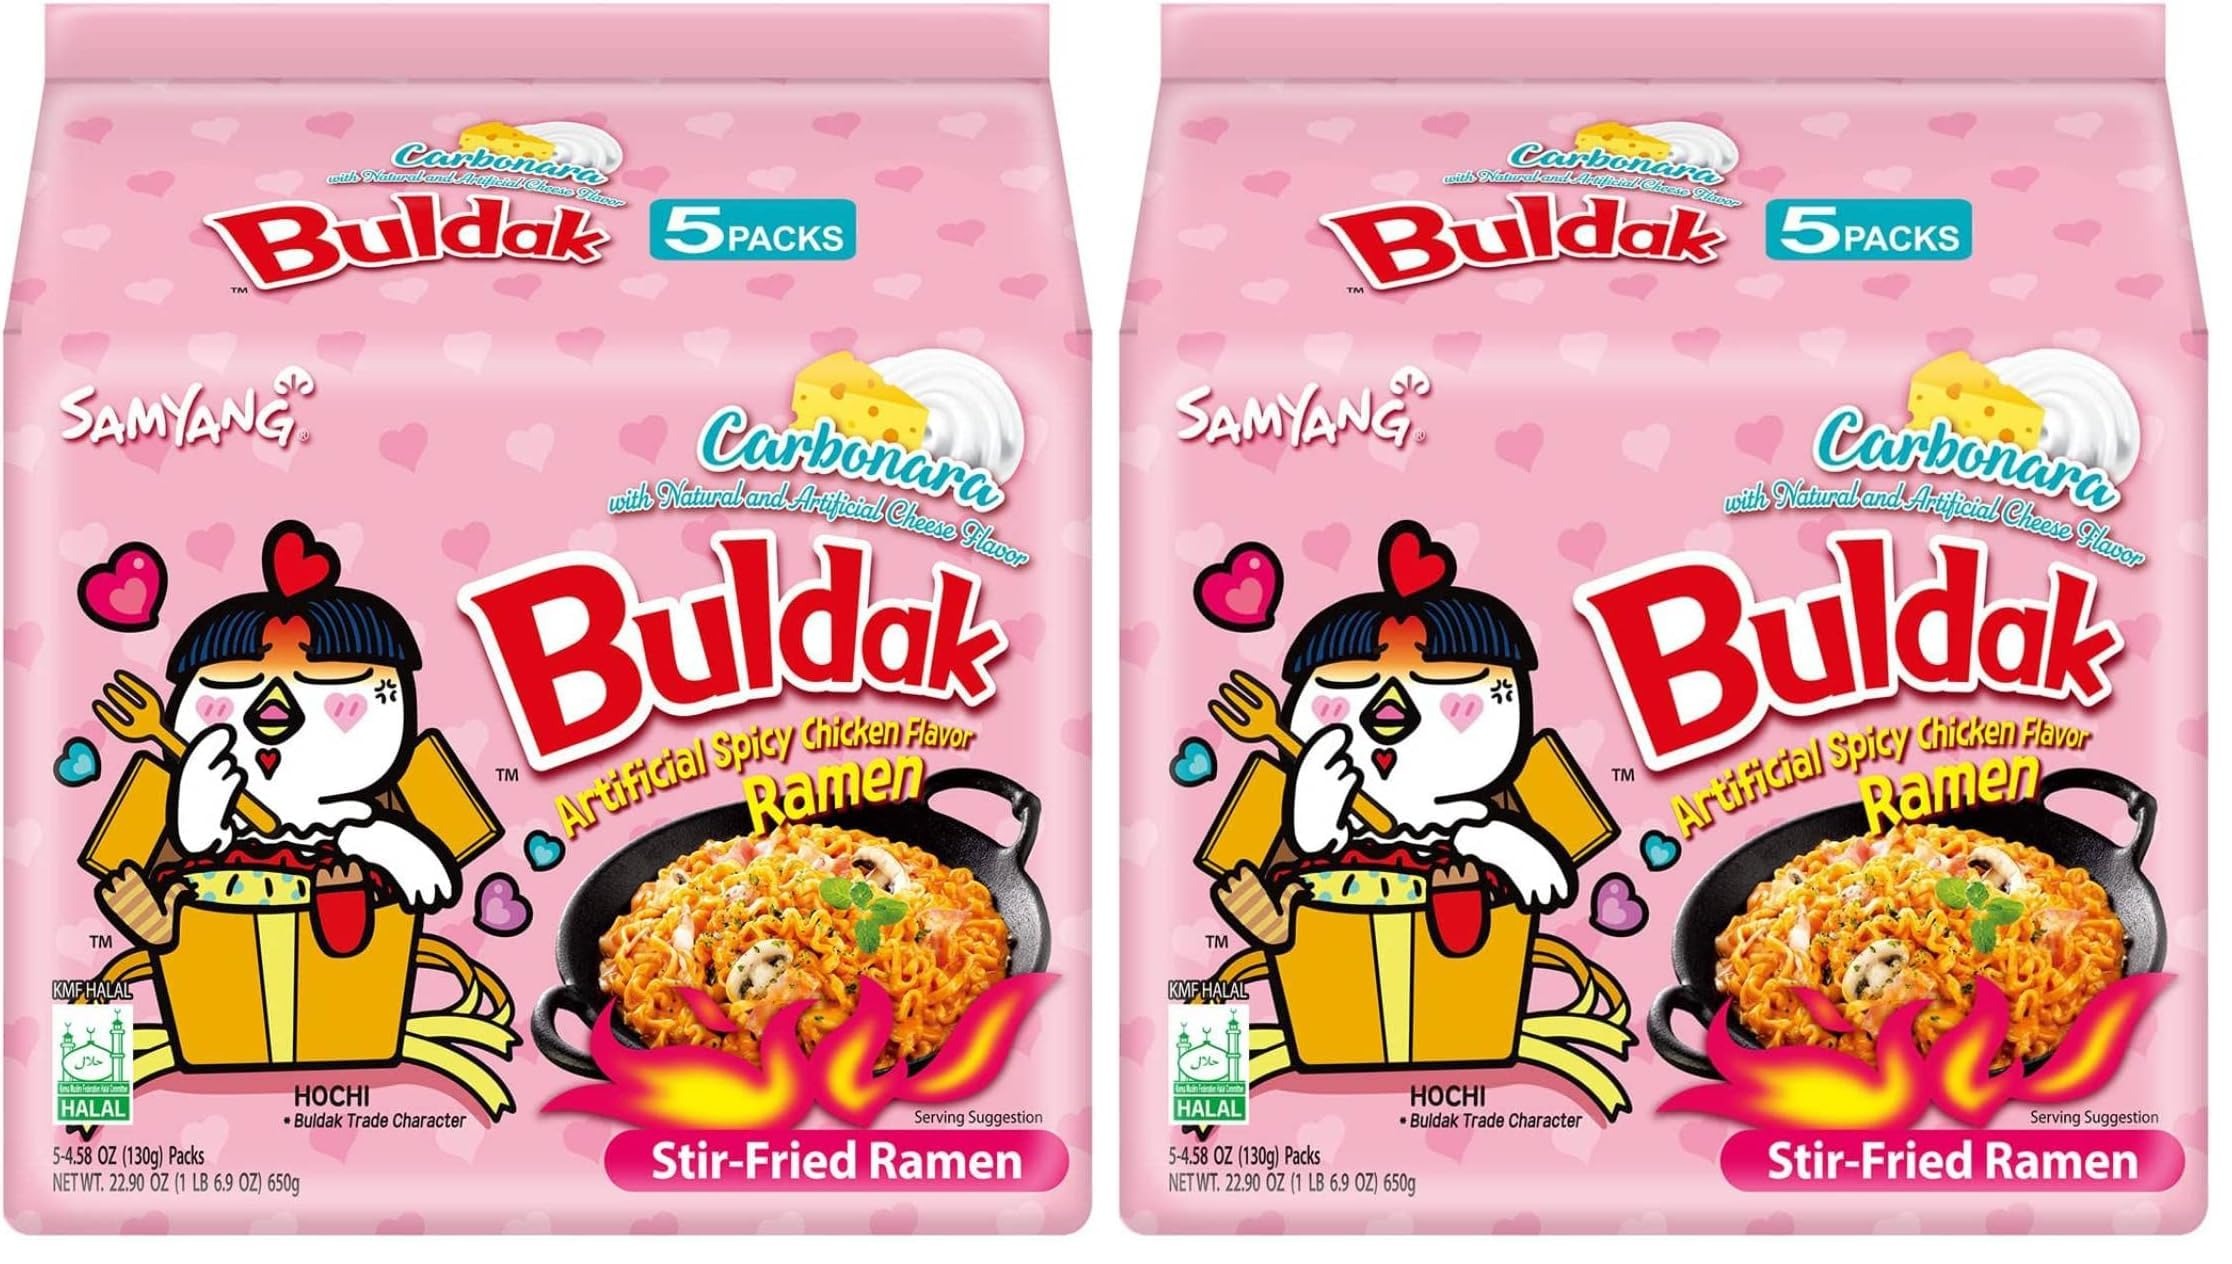
Item Name: Samyang Buldak Spicy Ramen, Hot Chicken Ramen, Korean Stir-Fried Instant Noodle, Carbonara, 1 bag with 10 pack
Bullet Point 1: the top choice.
Bullet Point 2: addictive taste. Share with lover
Bullet Point 3: originator of spicy
Bullet Point 4: start a spicy challenge. Togeter with friends
Bullet Point 5: Easy to Prepare - Put Noodles into boiling water and simmer for 5 minutes. Throw away the water and reamin 8 spoons of water. Put liquid sauce and stir-fry for 30 seconds. Add others and stir well.
Bullet Point 6: 3mm toughness width. A chewy noodle for you.
Bullet Point 7: Chewy Noodle - Our chicken noodle origins from Korean high-gluten wheat
Bullet Point 8: with spicy fragrance. All the ingredients are selected carefully. 7 brewing craftw and 8-hours high temperature refining assure our high quality.
Bullet Point 9: Spicy Ramen Noodle - The Samyang ramen noodle is spicier than your average instant noodles. You may feel a little sweet then continuous spicy. If you love it
Value: 45.8
Unit: Ounce

Price: 8.89